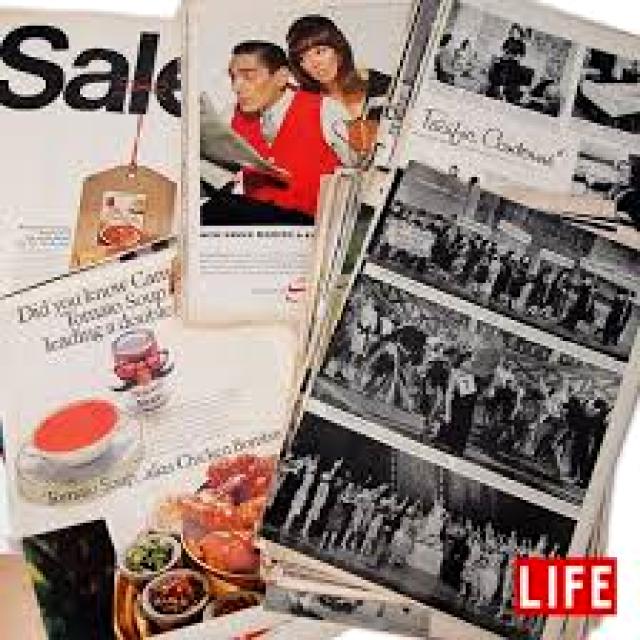
Label: Paper